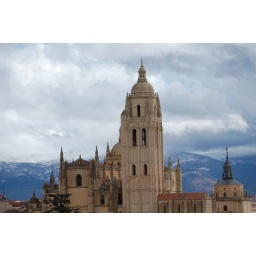
Taken from the tower in the castle in Segovia, Spain.